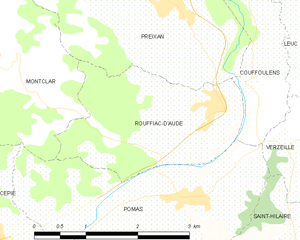
Carte des communes françaises: Rouffiac-d'Aude